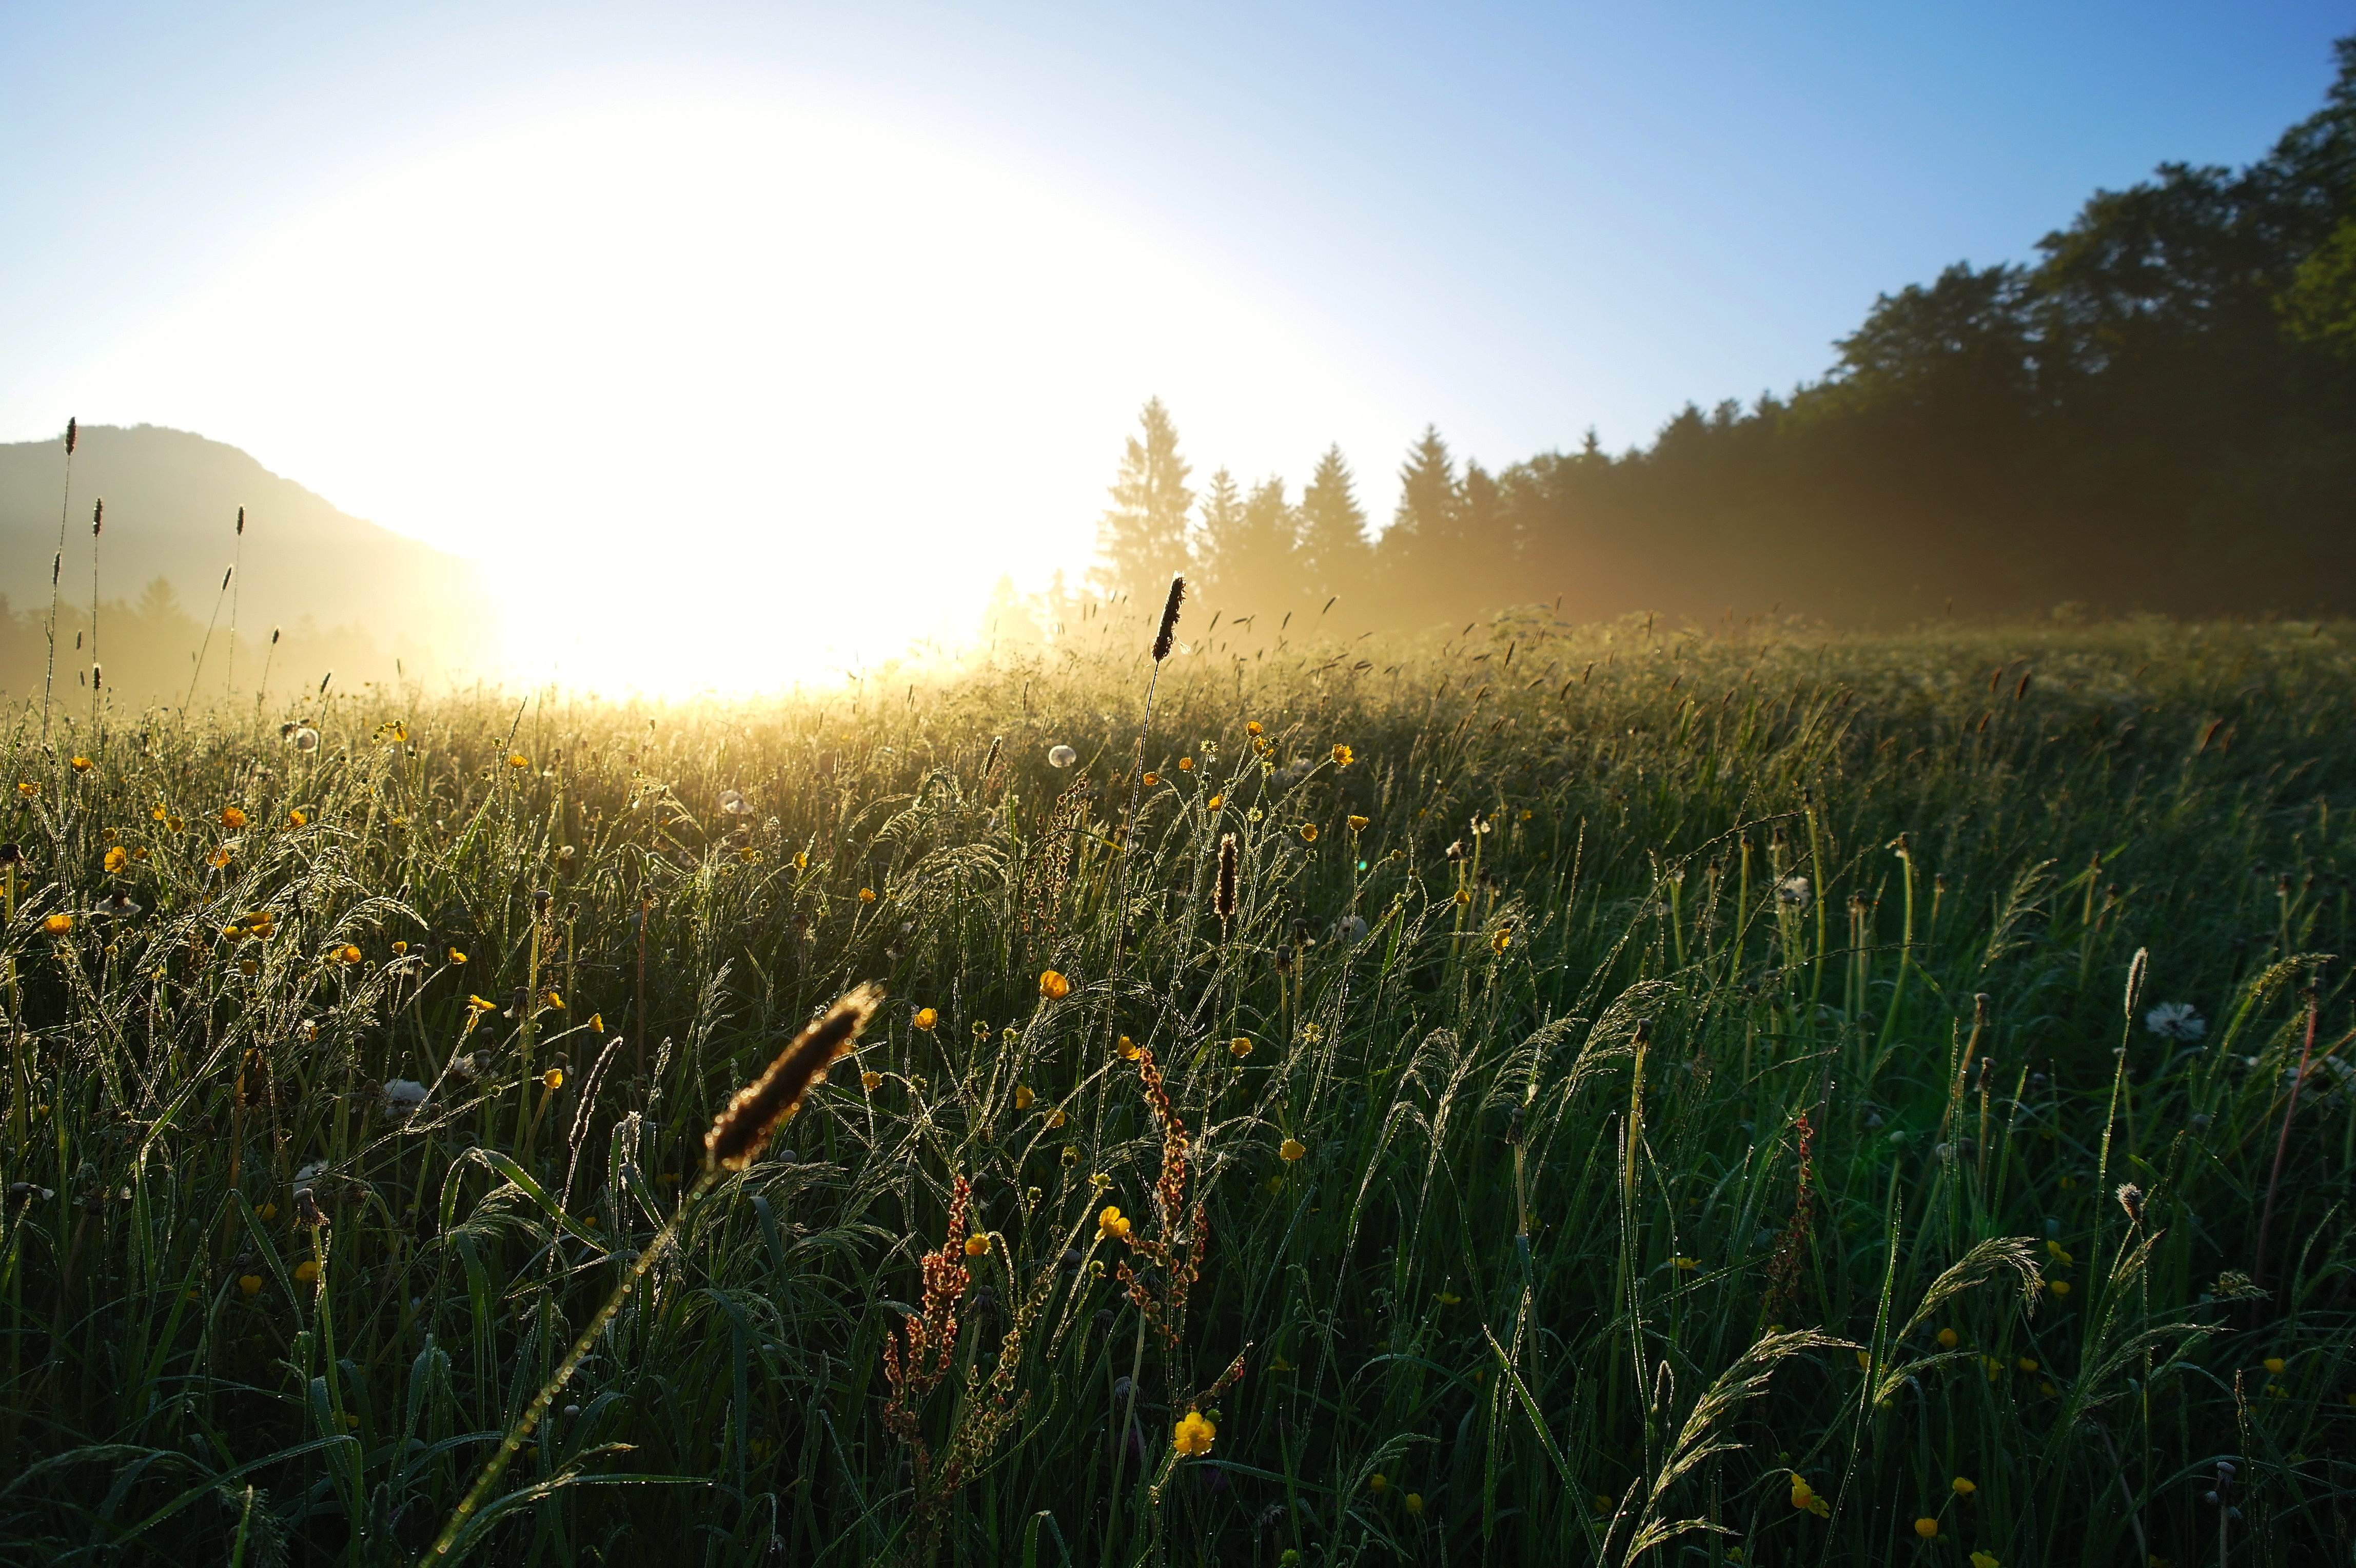
landscape, tree, nature, forest, grass, horizon, dew, light, cloud, plant, sky, sunshine, sun, sunrise, sunset, mist, field, meadow, prairie, sunlight, morning, leaf, hill, flower, dawn, atmosphere, dusk, evening, spring, green, crop, color, autumn, colorful, agriculture, heat, flowers, lichtspiel, skies, gold, grassland, bright, beauty, habitat, mood, frisch, morgenstimmung, atmospheric, morning light, grasses, back light, rural area, natural environment, atmospheric phenomenon, grass family